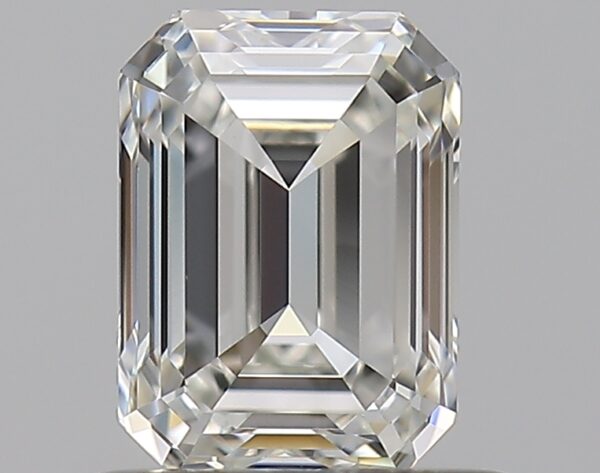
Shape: emerald
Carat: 0.72
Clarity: VVS1
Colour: I
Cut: EX
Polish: EX
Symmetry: VG
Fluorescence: N
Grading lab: GIA
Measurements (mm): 5.78 x 4.22 x 2.86